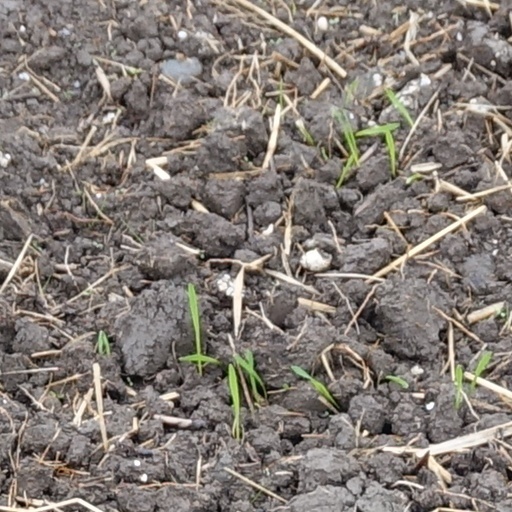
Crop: wheat